ETG Designers and Consultants

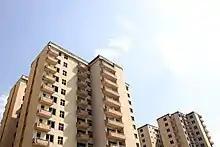
40/60 SENGATERA Affordable Housing Project

ETG was responsible for the design and contract administration of Adama stadium, an 80,000-seat stadium with a budget of 1.7 billion ETB ($82 million). In addition, ETG was the contract administrator and supervisor for the expansion of St. Paul's maternity and children hospital and St. Paul's Hospital Millennium Medical College Construction Project. The projects had an approximate budget of 178 million ETB. Another ETG Project is Allana Meat Processing Plant, built on 75 hectares of land in Adami Tulu area in Ziway town approximately from Addis Ababa. The company also undertook a project by the Federal Housing Corporation which included 8 buildings in various sites totaling 435 apartment houses. The project's stated budget was 1.8 billion ETB.